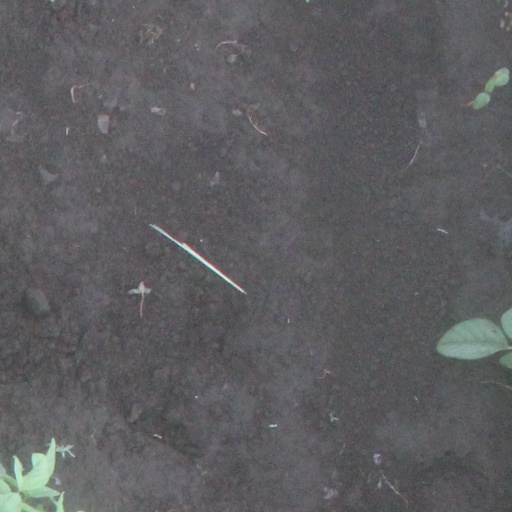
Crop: soybean